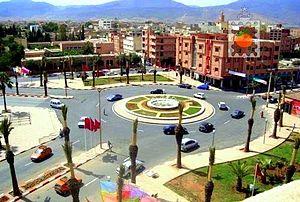
Centre ville de Berkane